Maxwell Jacob Friedman

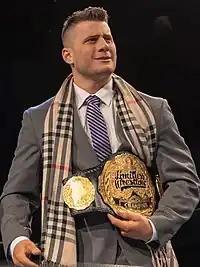
MJF as the Limitless Wrestling World Champion in 2019

On the July 5 episode of "Dynamite", MJF and Adam Cole were teamed together to participate in a tournament to receive an AEW World Tag Team Championship match on the July 29, 2023 episode of "Collision". The two men would form a strong friendship and bond in various matches, segments, and skits over the next few weeks and MJF would show signs of a face turn. They won the tournament, defeating The Jericho Appreciation Society (Daniel Garcia and Sammy Guevara) in the finals. However, they would lose their title match to FTR. After the match, MJF in frustration would tease hitting Adam Cole with the AEW World Championship but eventually tossed the championship aside and embraced Cole in a hug, turning face for the first time in AEW and in his entire career. Despite the loss, MJF would grant Cole his rematch in the main event of All In on August 27 while also challenging Aussie Open to a match for the ROH World Tag Team Championship on All In: Zero Hour. At All In, MJF would both successfully defend the AEW World Championship against Cole and win the ROH World Tag Team Championship with Cole, making MJF a double champion. At All Out on September 3, MJF and Cole successfully defended the ROH Tag Titles against The Dark Order; on his way to the back, MJF was pushed by ROH World Television Champion Samoa Joe, leading to a brawl. Joe would win an Eliminator tournament to earn a shot against MJF for the AEW World Championship at Grand Slam on September 20; before Joe's tournament final match against Roderick Strong on the September 13 episode of "Dynamite", MJF cut a promo that referenced the infamous "Scott Steiner math" promo that Steiner cut against Joe before TNA Sacrifice. At Grand Slam, MJF successfully defended the AEW World Championship against Samoa Joe.